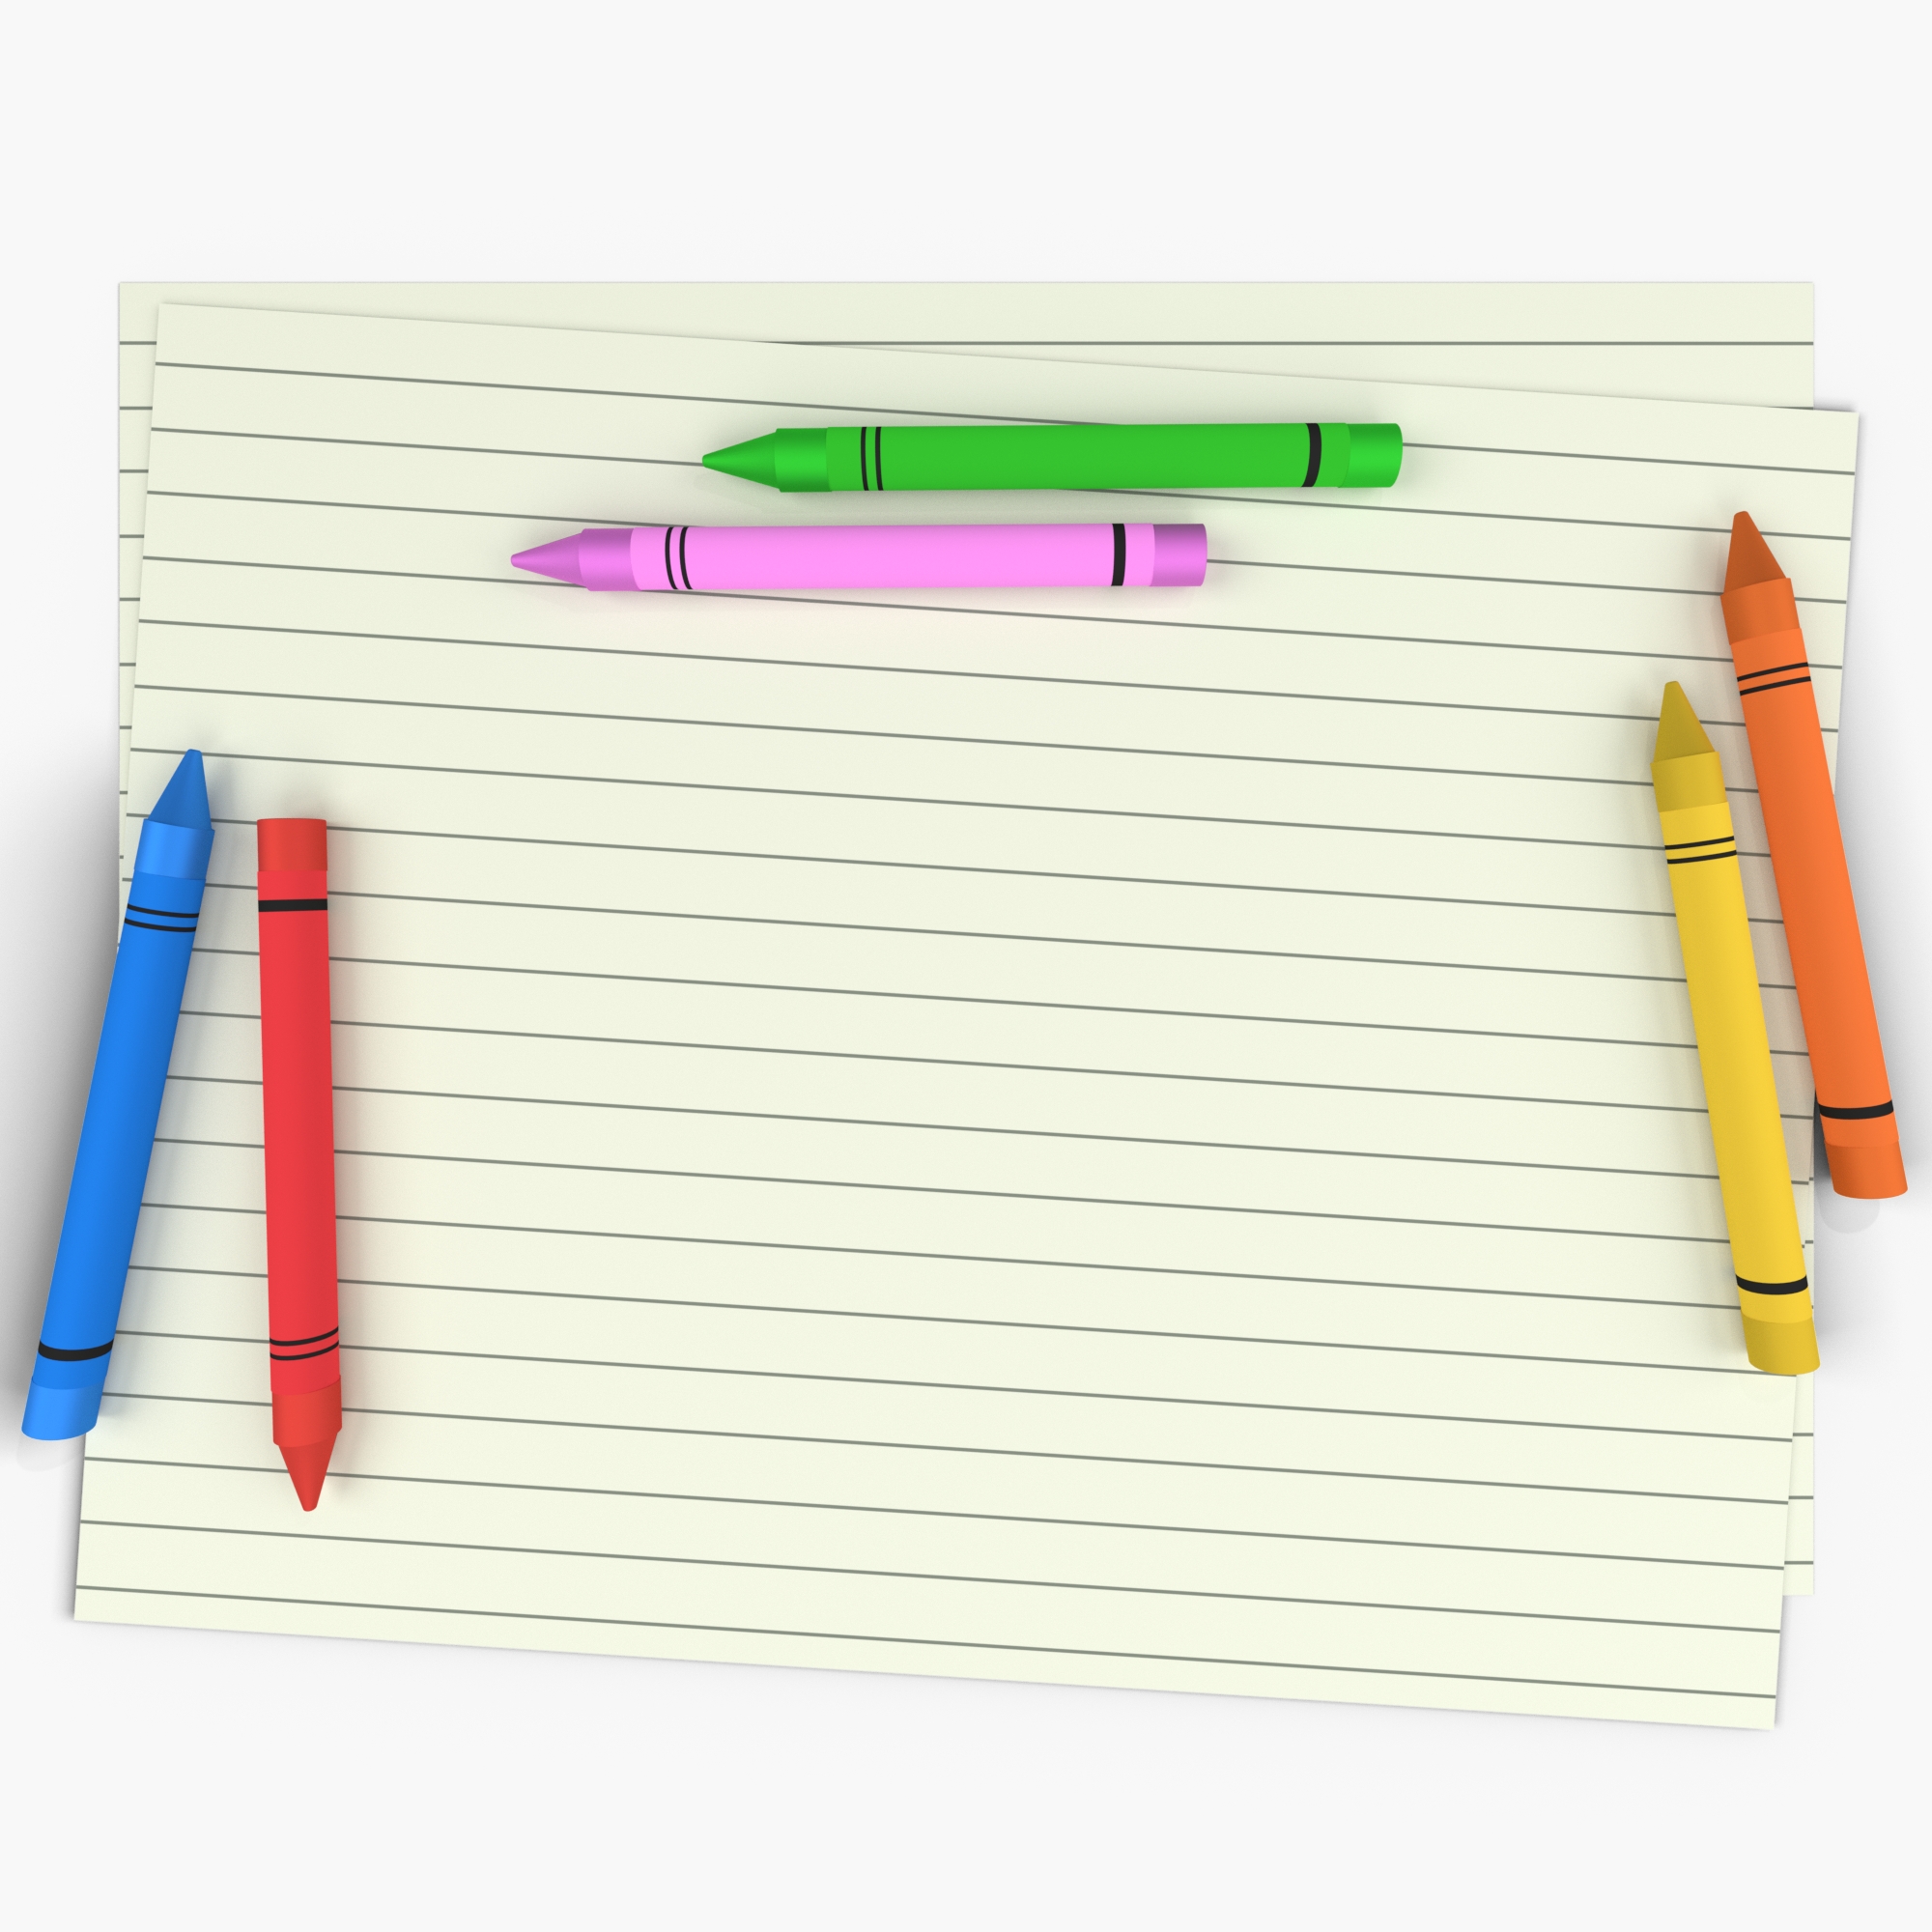
blank, paper, lines, stationary, education, fun, school, drawing, crayon, pencil, color, blue, yellow, orange, learning, art, writing, painting, line, rectangle, paper product, office supplies, writing implement